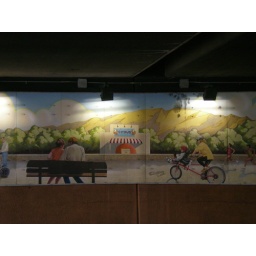
right under the highway bridge